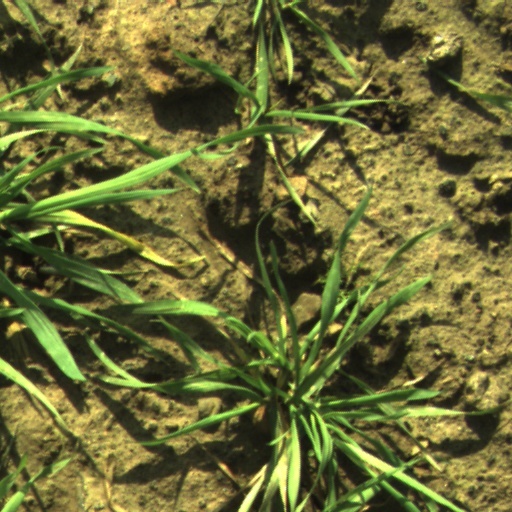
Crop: wheat